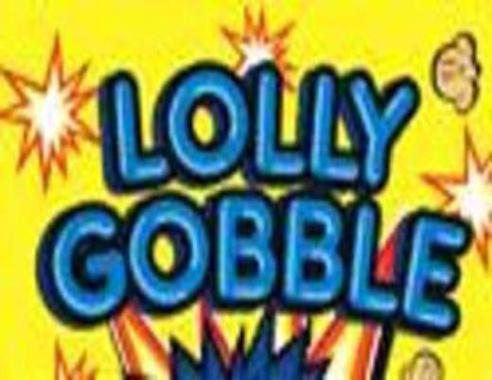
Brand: lolly gobble bliss
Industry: Food